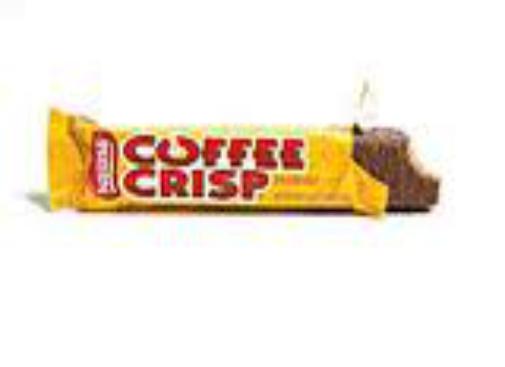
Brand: Coffee Crisp
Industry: Food